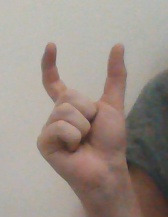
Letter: nun